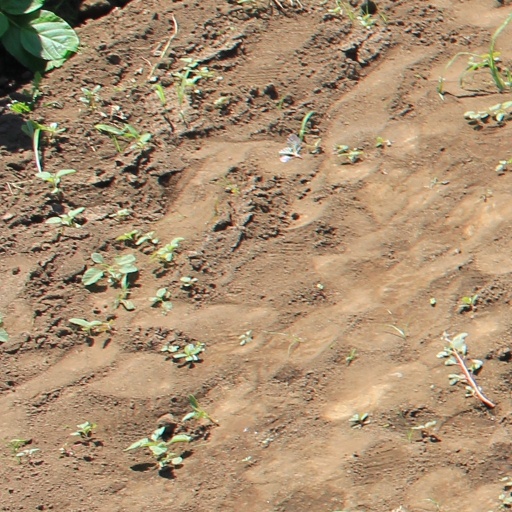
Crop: soybean